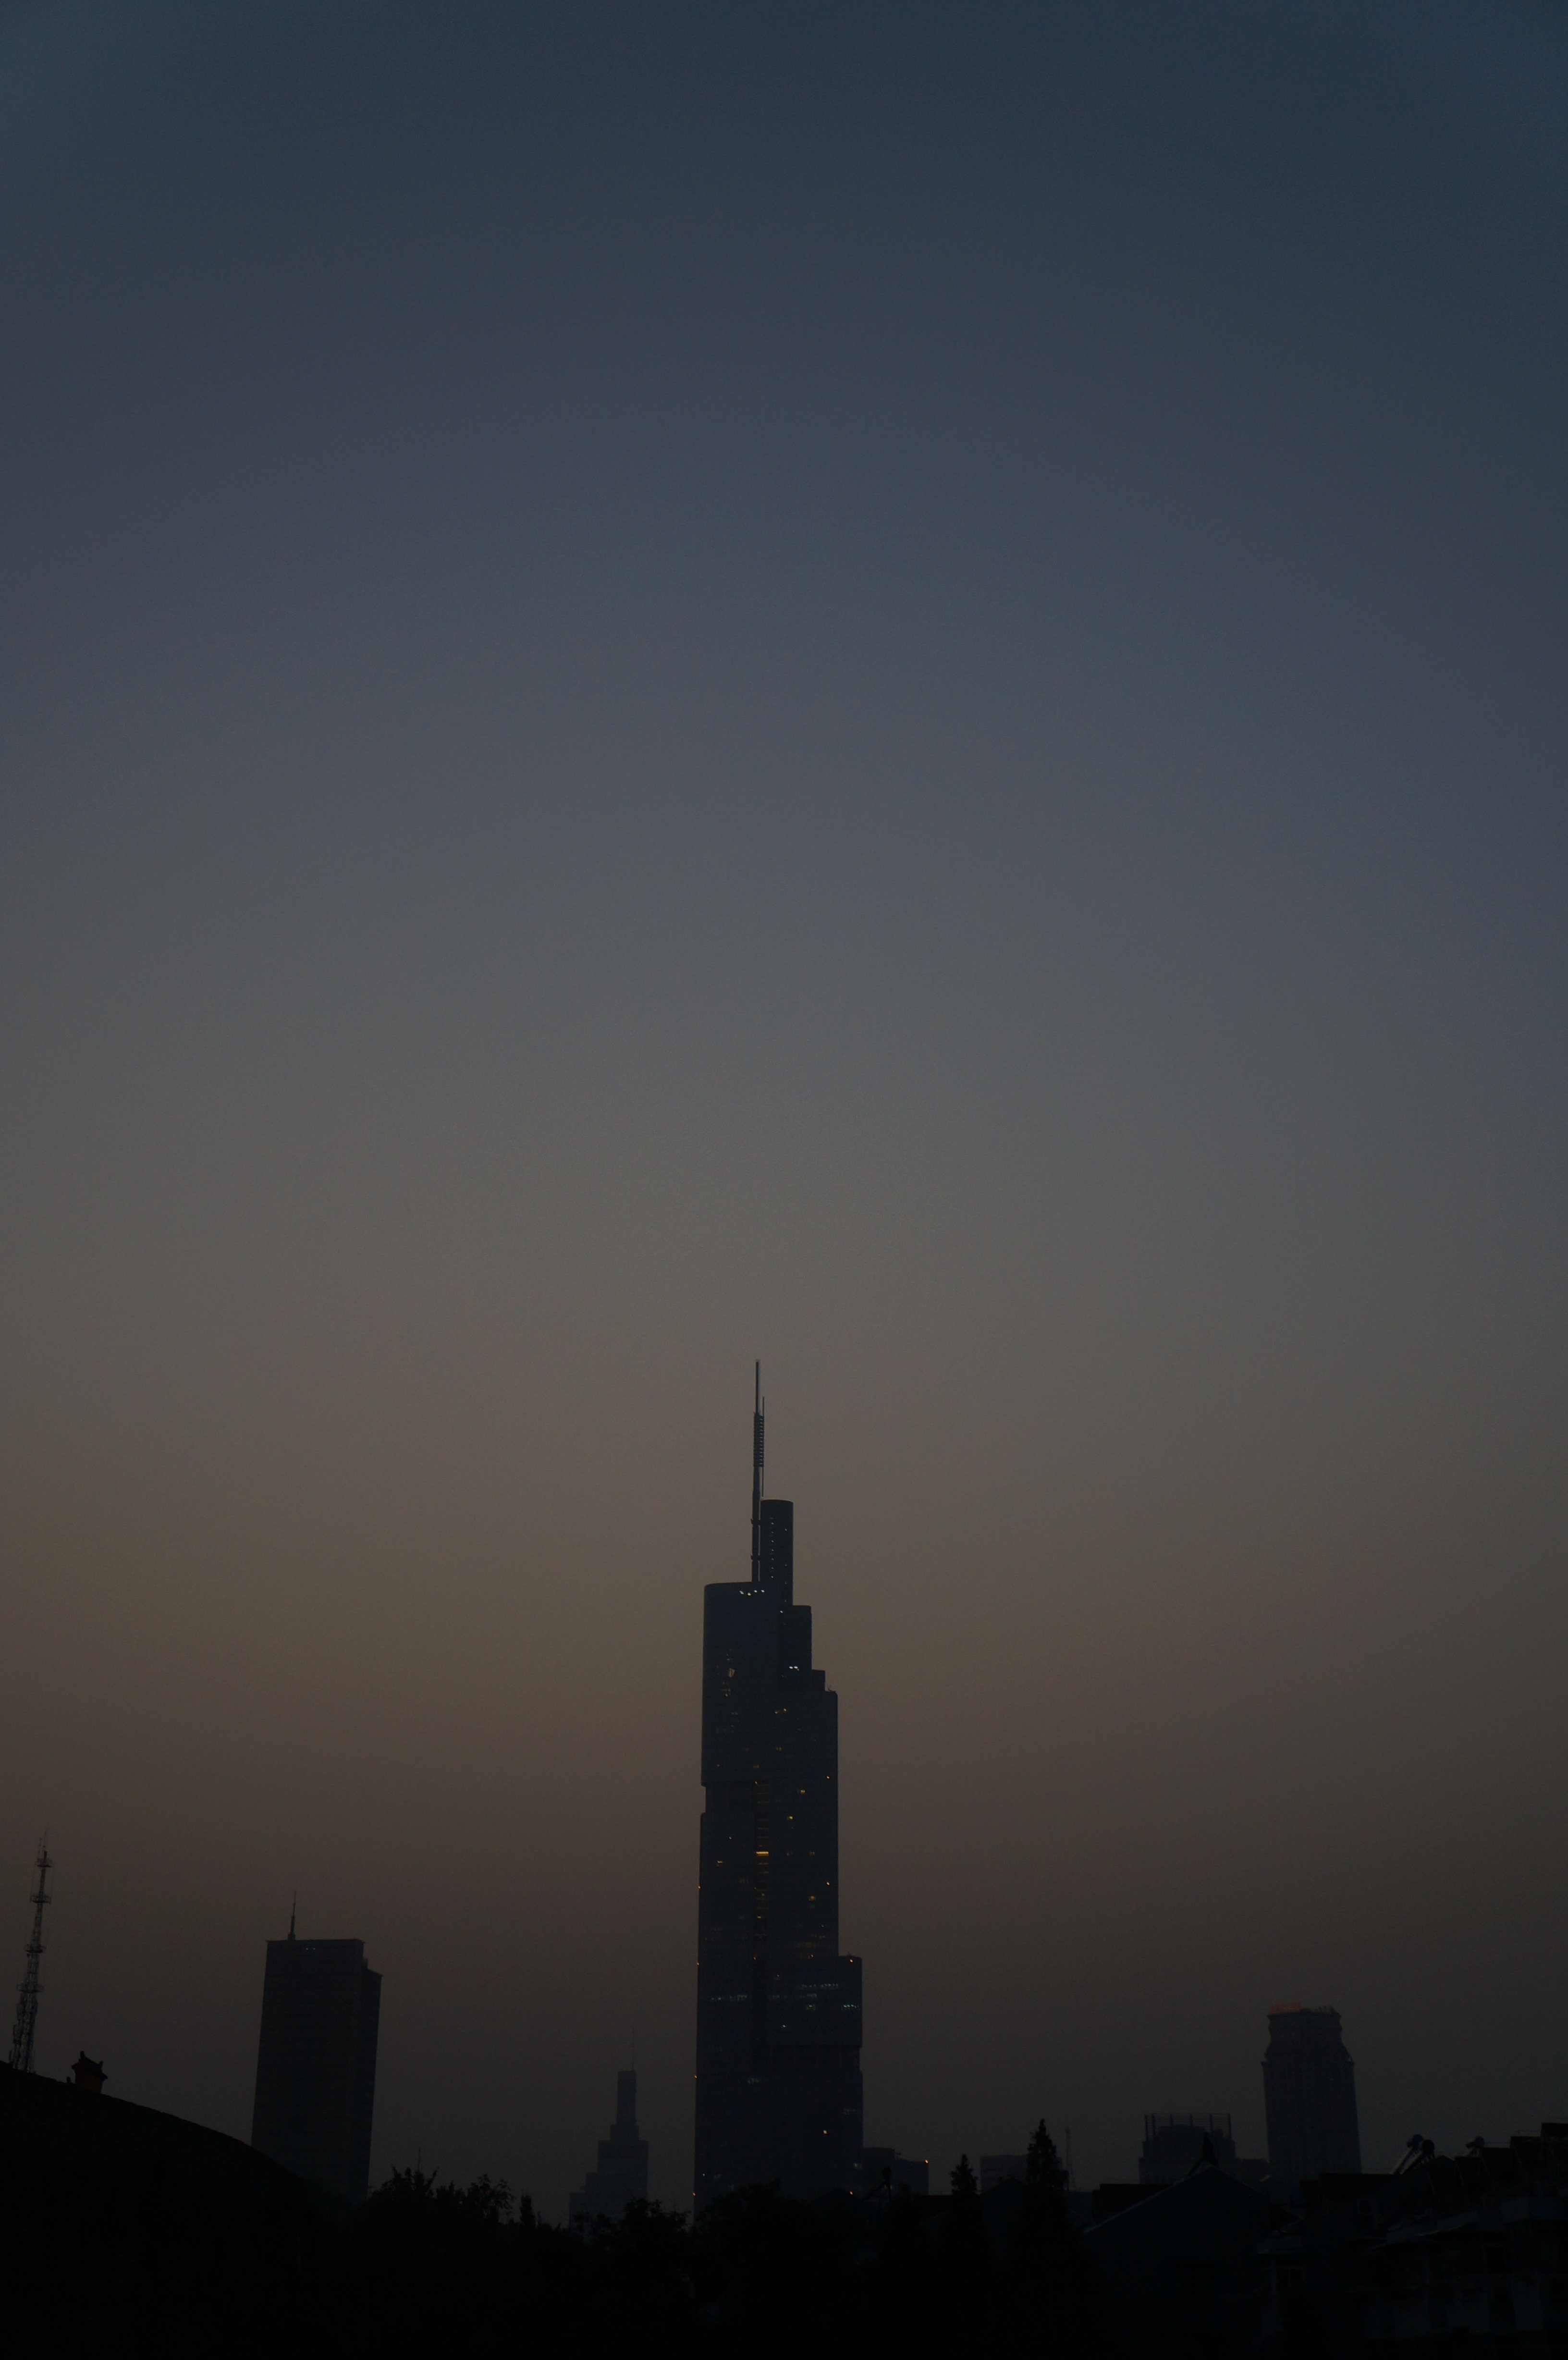
horizon, silhouette, cloud, sky, sunrise, sunset, skyline, night, morning, dawn, city, atmosphere, skyscraper, cityscape, dusk, evening, tower, haze, night view, tall buildings, nanjing, atmospheric phenomenon, atmosphere of earth